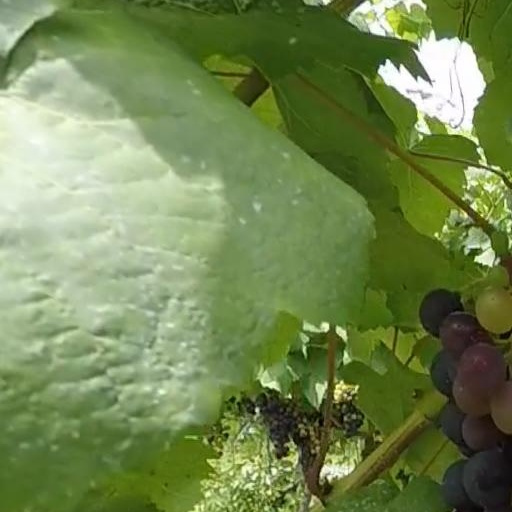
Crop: grape